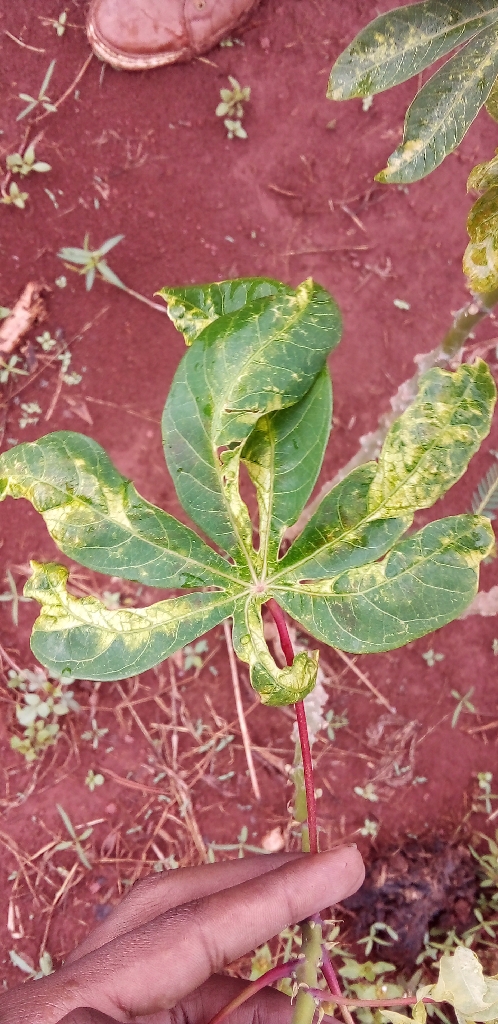
Label: cassava mosaic disease (cmd)